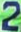
Number: 2